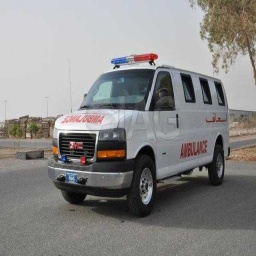
Label: ambulance